Jezerane Viaduct

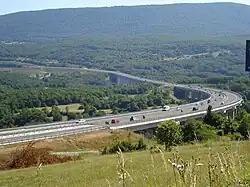
Jezerane Viaduct, as seen from the south

The Jezerane Viaduct is located between the Ogulin and Brinje interchanges of the A1 motorway in Croatia, just to the south of the Mala Kapela Tunnel. It is long.